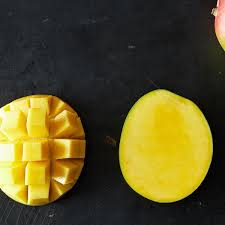
Label: Mango